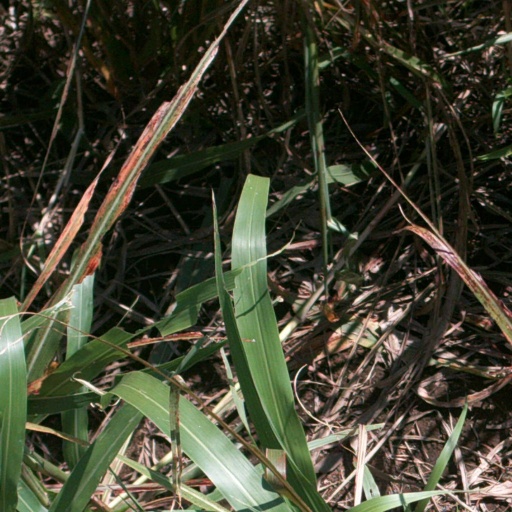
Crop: sorghum